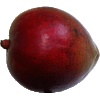
Label: Mango Red 1